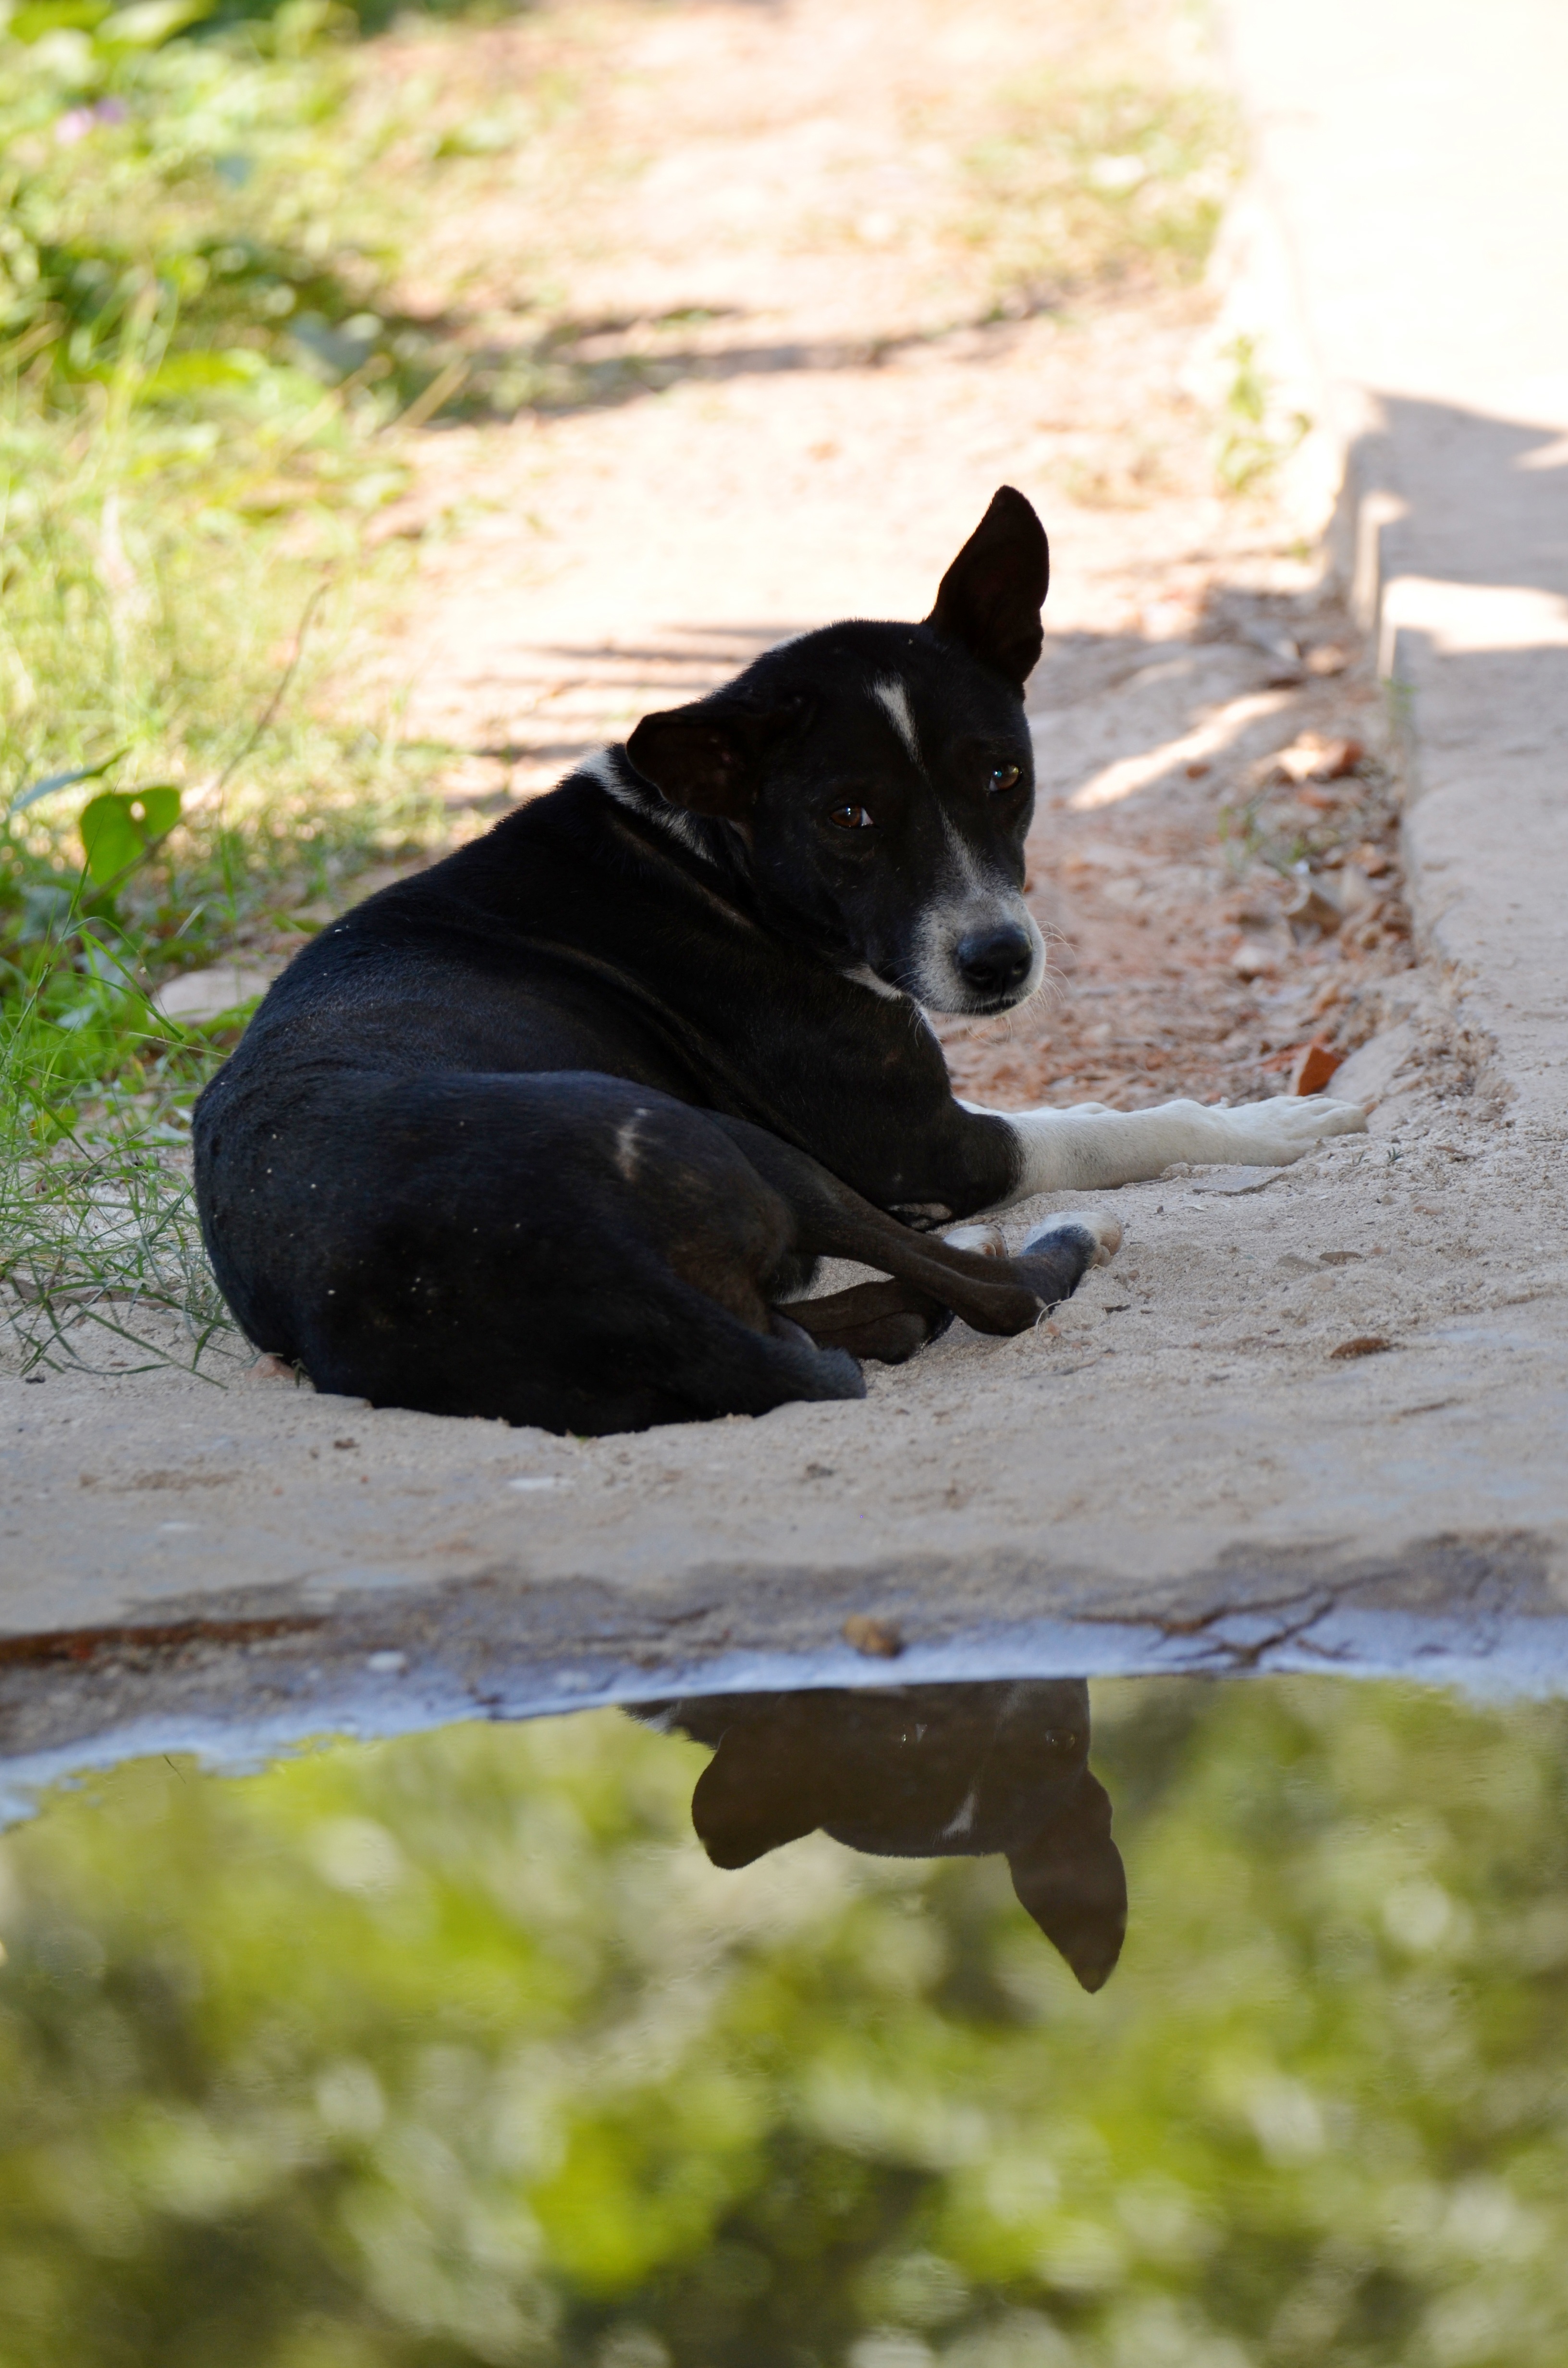
water, puppy, dog, mammal, black, sad, mirroring, dog like mammal